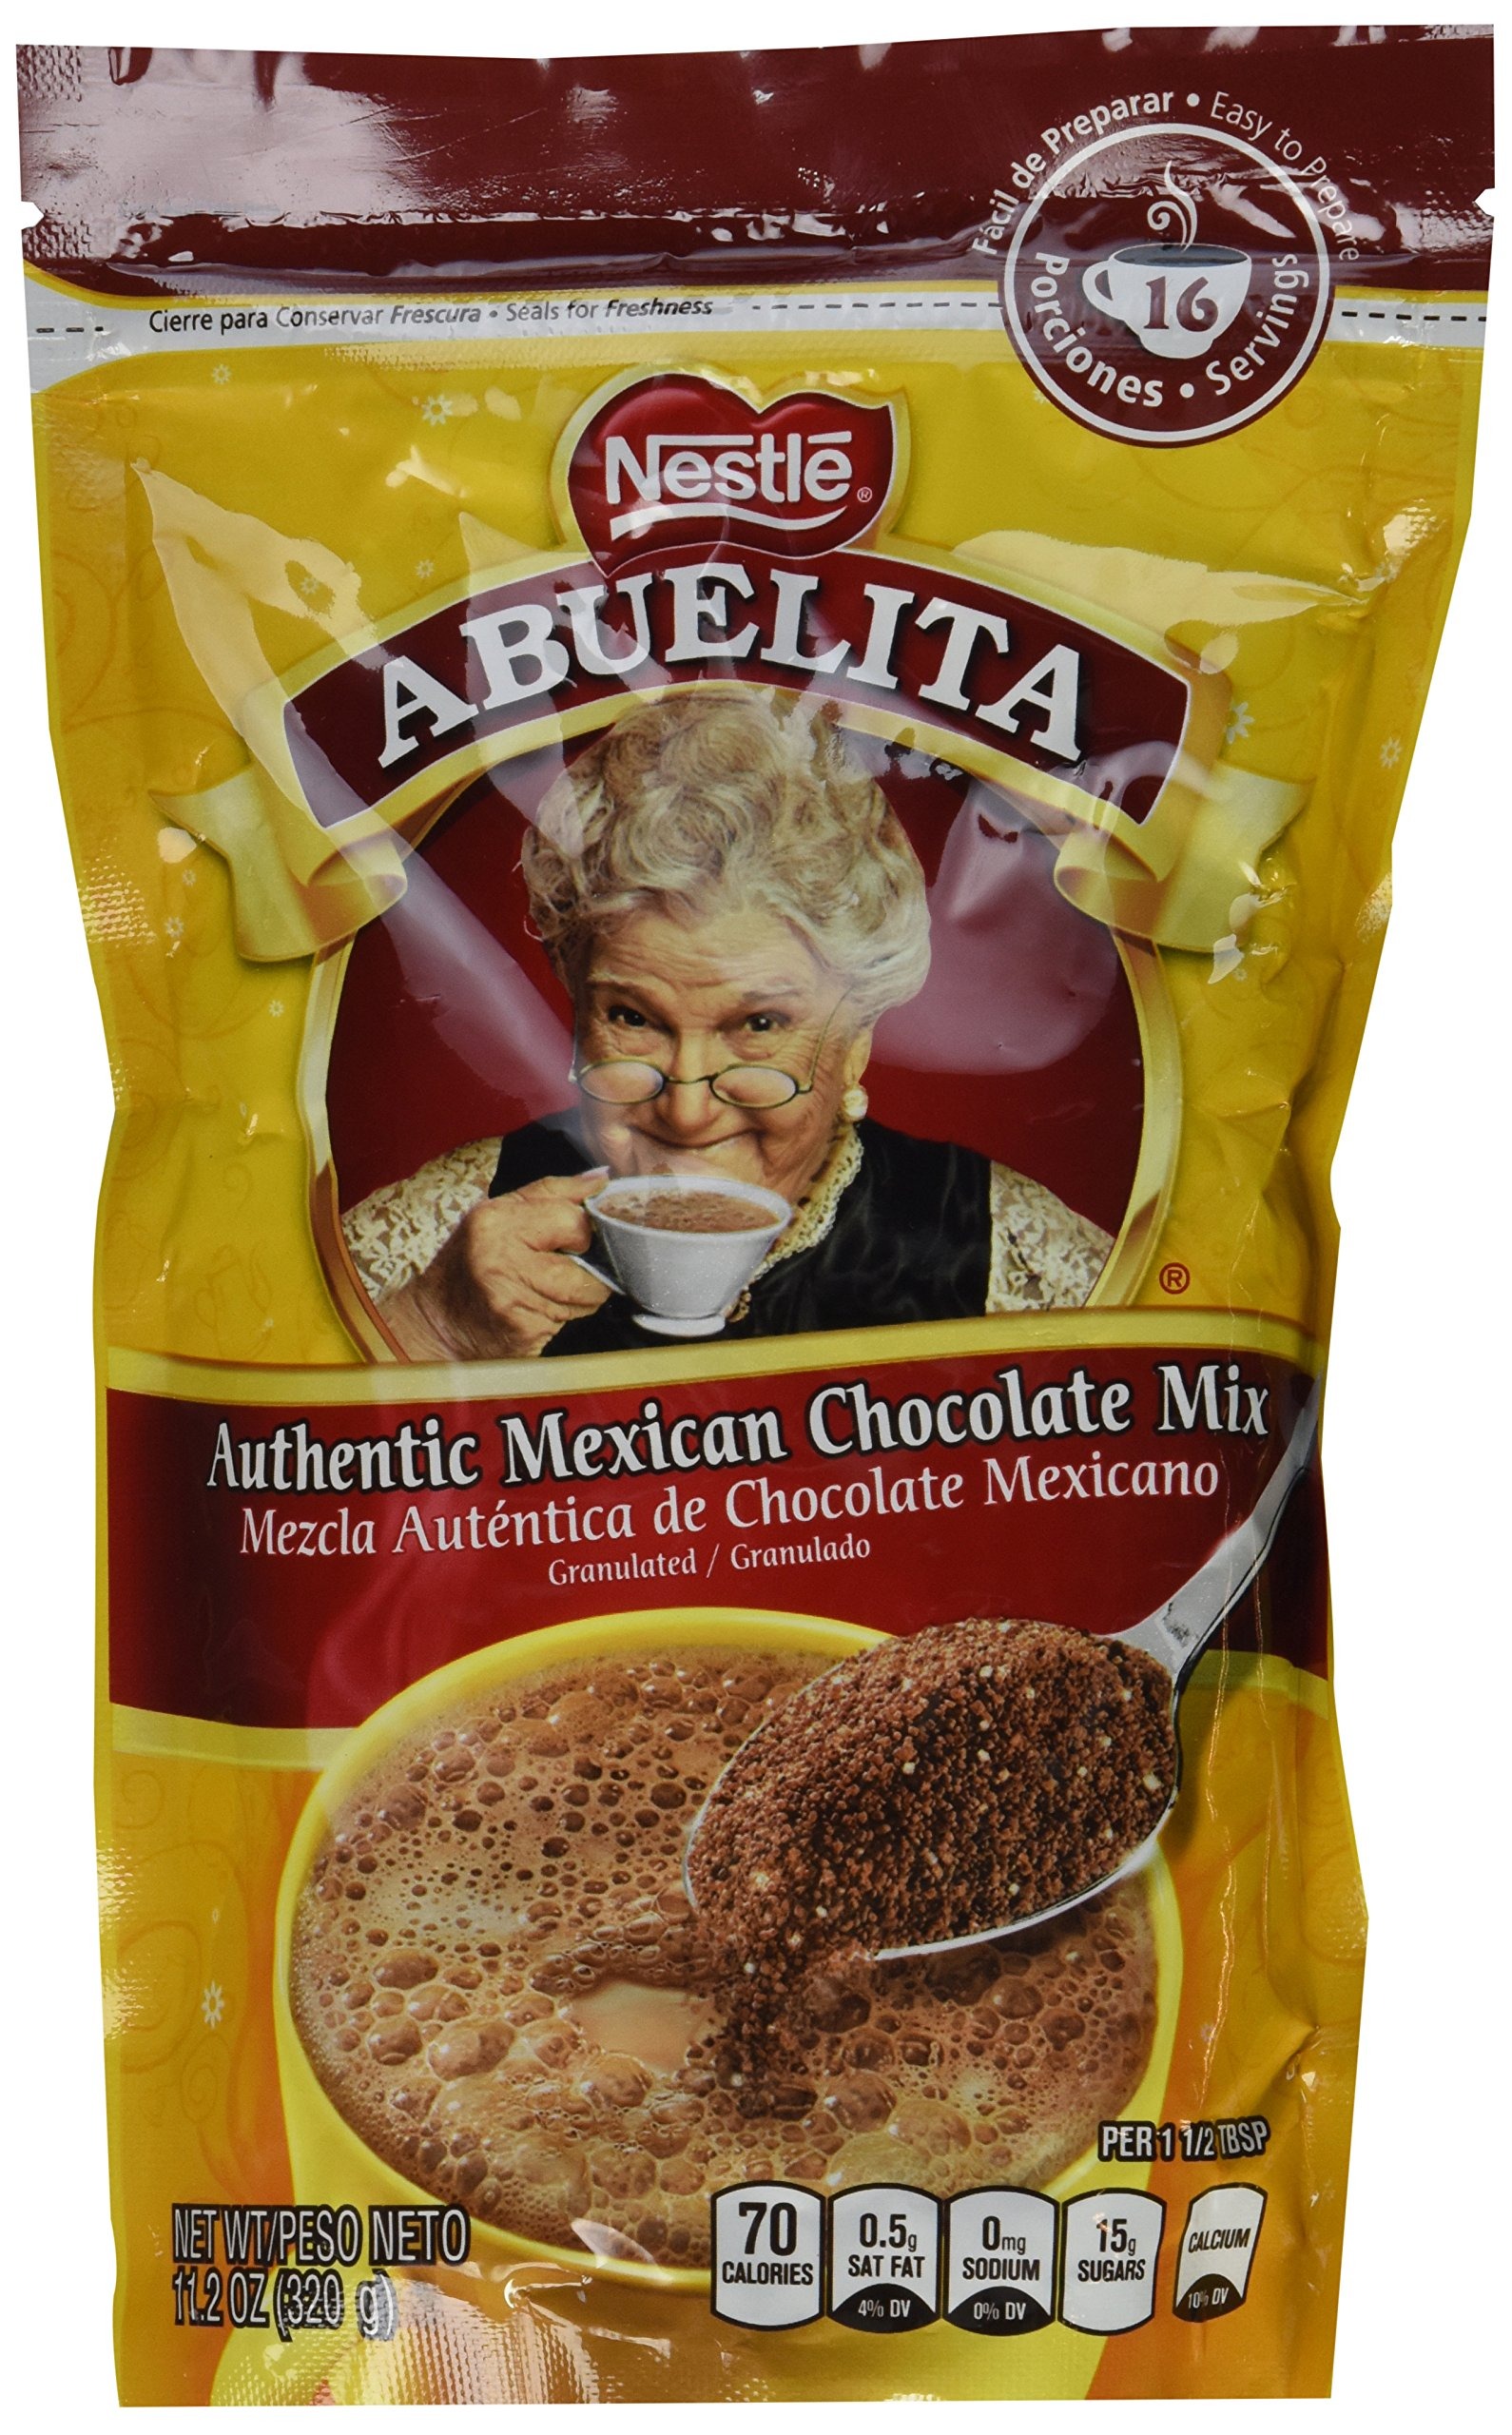
Item Name: Nestle, Abuelita, Authentic Mexican Chocolate Drink Mix, Chocolate Granules, 11.2oz Pouch (Pack of 4)
Bullet Point 1: Nestle Abuelita Granulated Hot Chocolate Drink Mix
Bullet Point 2: 11.2oz
Bullet Point 3: Pack of 4
Product Description: Nestle Abuelita Granulated Hot Chocolate Drink Mix, 11.2oz, Pack of 4
Value: 4.0
Unit: Count

Price: 4.18